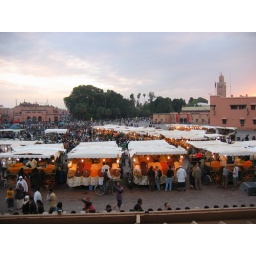
The Djema El-Fna square comes alive in the evening with the food stalls, the fruit and nuts and the orange juice sellers.